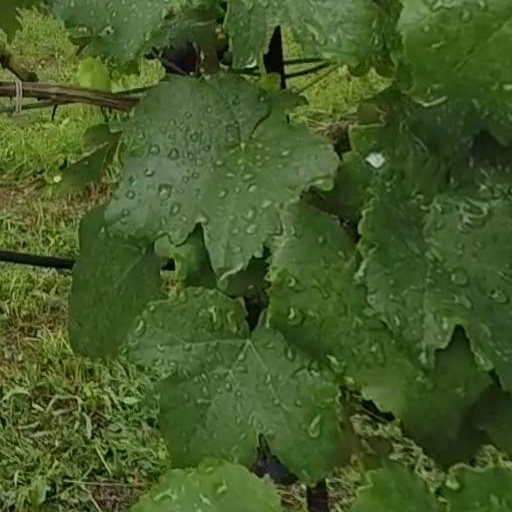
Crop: grape